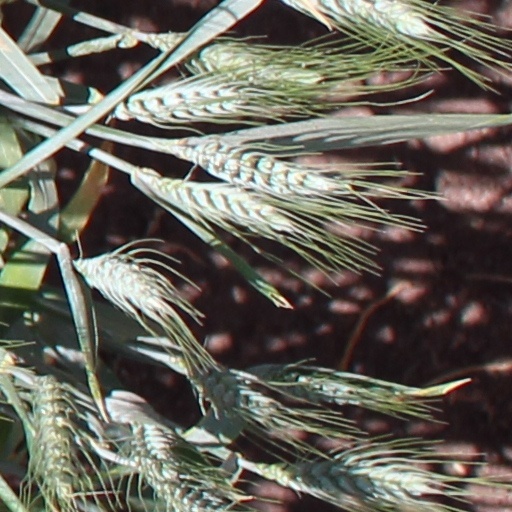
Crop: wheat